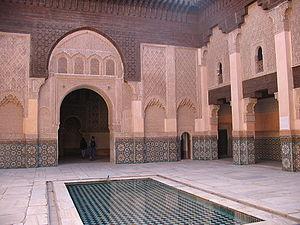
Habité dès la préhistoire par des populations berbères, le Maroc et son territoire ont connu des peuplements phéniciens, carthaginois, romains, vandales, byzantins et arabes. C'est en 788, lors de son exil qu'Idris Iᵉʳ, fuyant les persécutions du califat des Abbassides, a donné naissance à un État dans le Maghreb al-Aqsa. Depuis, le Maroc a toujours gardé, si ce n'est une indépendance absolue, du moins une très forte autonomie.